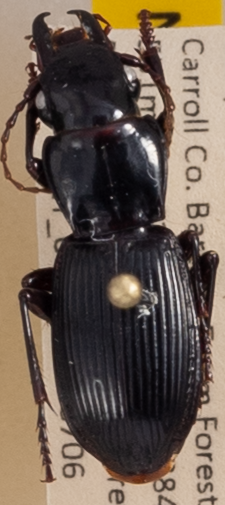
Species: Pterostichus rostratus
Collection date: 2022-07-06
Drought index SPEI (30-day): -1.376
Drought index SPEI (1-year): -0.692
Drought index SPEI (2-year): -1.28